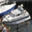
Label: ship